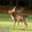
Label: deer